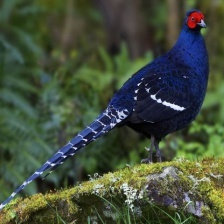
Species: MIKADO  PHEASANT
Scientific name: SYRMATICUS MIKADO